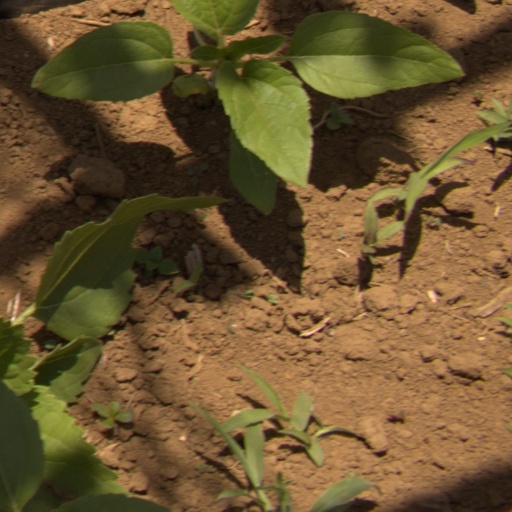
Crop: Jerusalem artichoke